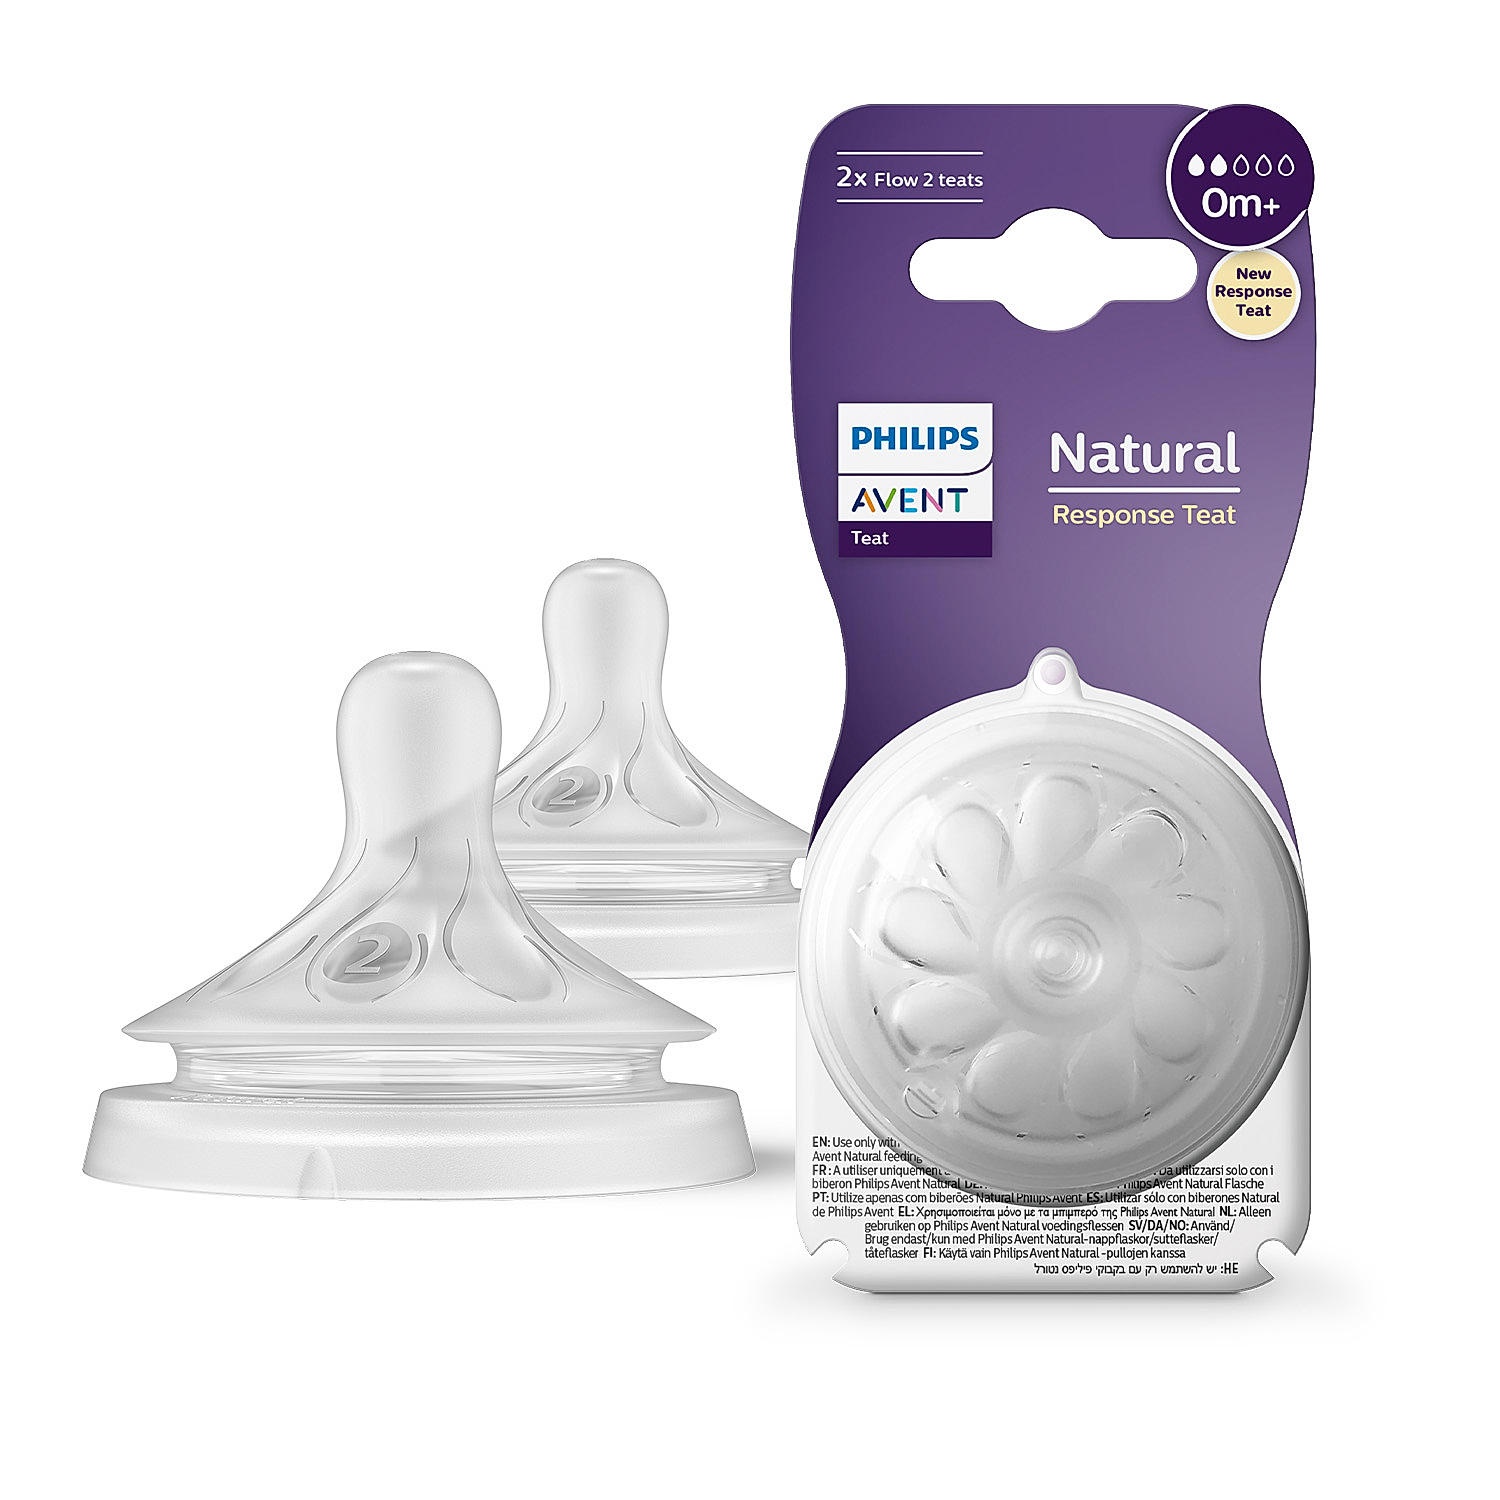
Philips Avent Nipples Natural Response 0m+ 2 Drop (Pack of 2)
The Philips Avent Natural Response nipple By Fratelli only releases milk when the baby actively drinks. Babies can therefore drink, swallow, and breathe using their natural rhythm, like on the breast making it easy to combine breast and bottle-feeding. This bottle has a unique nipple opening which only releases milk when the baby actively drinks so when they pause to swallow and breathe, the milk pauses too. The wide, soft, and flexible nipple of the Avent bottle is designed to mimic the shape and feel of a breast, helping the baby to latch on and feed comfortably. Additionally, the anti-colic bottle value is designed to keep air away from your baby's tummy during feeding, to help reduce colic and discomfort. Every baby feeds differently and develops at their own pace Key Features: Anti-colic valve: The baby bottle is designed to keep air away from the baby's tummy during feeding Works like the breast: The teat releases milk when the baby actively drinks, this is different from the traditional free-flow teats. As with breastfeeding, it can take time for a baby to get used to this. Natural Response nipple: The unique Philips Avent bottle nipple opening only releases milk when the baby actively drinks. Right nipple flow: Find your baby's perfect flow rate and personalize your Avent bottle No-drip nipple: The bottle-feeding nipple only opens to release milk when the baby is feeding. Specification: Brand- Avent Type- Teat Age- 0 Months+ Product Dimension- L 6 x B 6 x H 4 cm Items included in the pack: Pack of 2 Teats Country of Origin: India
Brand: Avent
Category: Baby & Toddler > Nursing & Feeding > Feeding Essentials > Baby Bottle Nipples & Liners > Baby Bottle Nipples > Wide Neck Nipples